Two-stroke oil

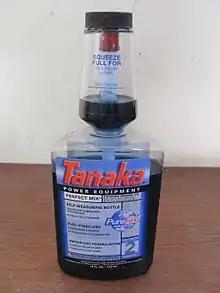
An example of a two-stroke oil bottle with a measurement cap. The oil is dyed blue to make it easier to recognize in the gasoline. It appears black in this bottle because it is not diluted.

Two-stroke oil (also referred to as two-cycle oil, 2-cycle oil, 2T oil, or 2-stroke oil) is a type of motor oil intended for use in crankcase compression two-stroke engines, typical of small gasoline-powered engines.